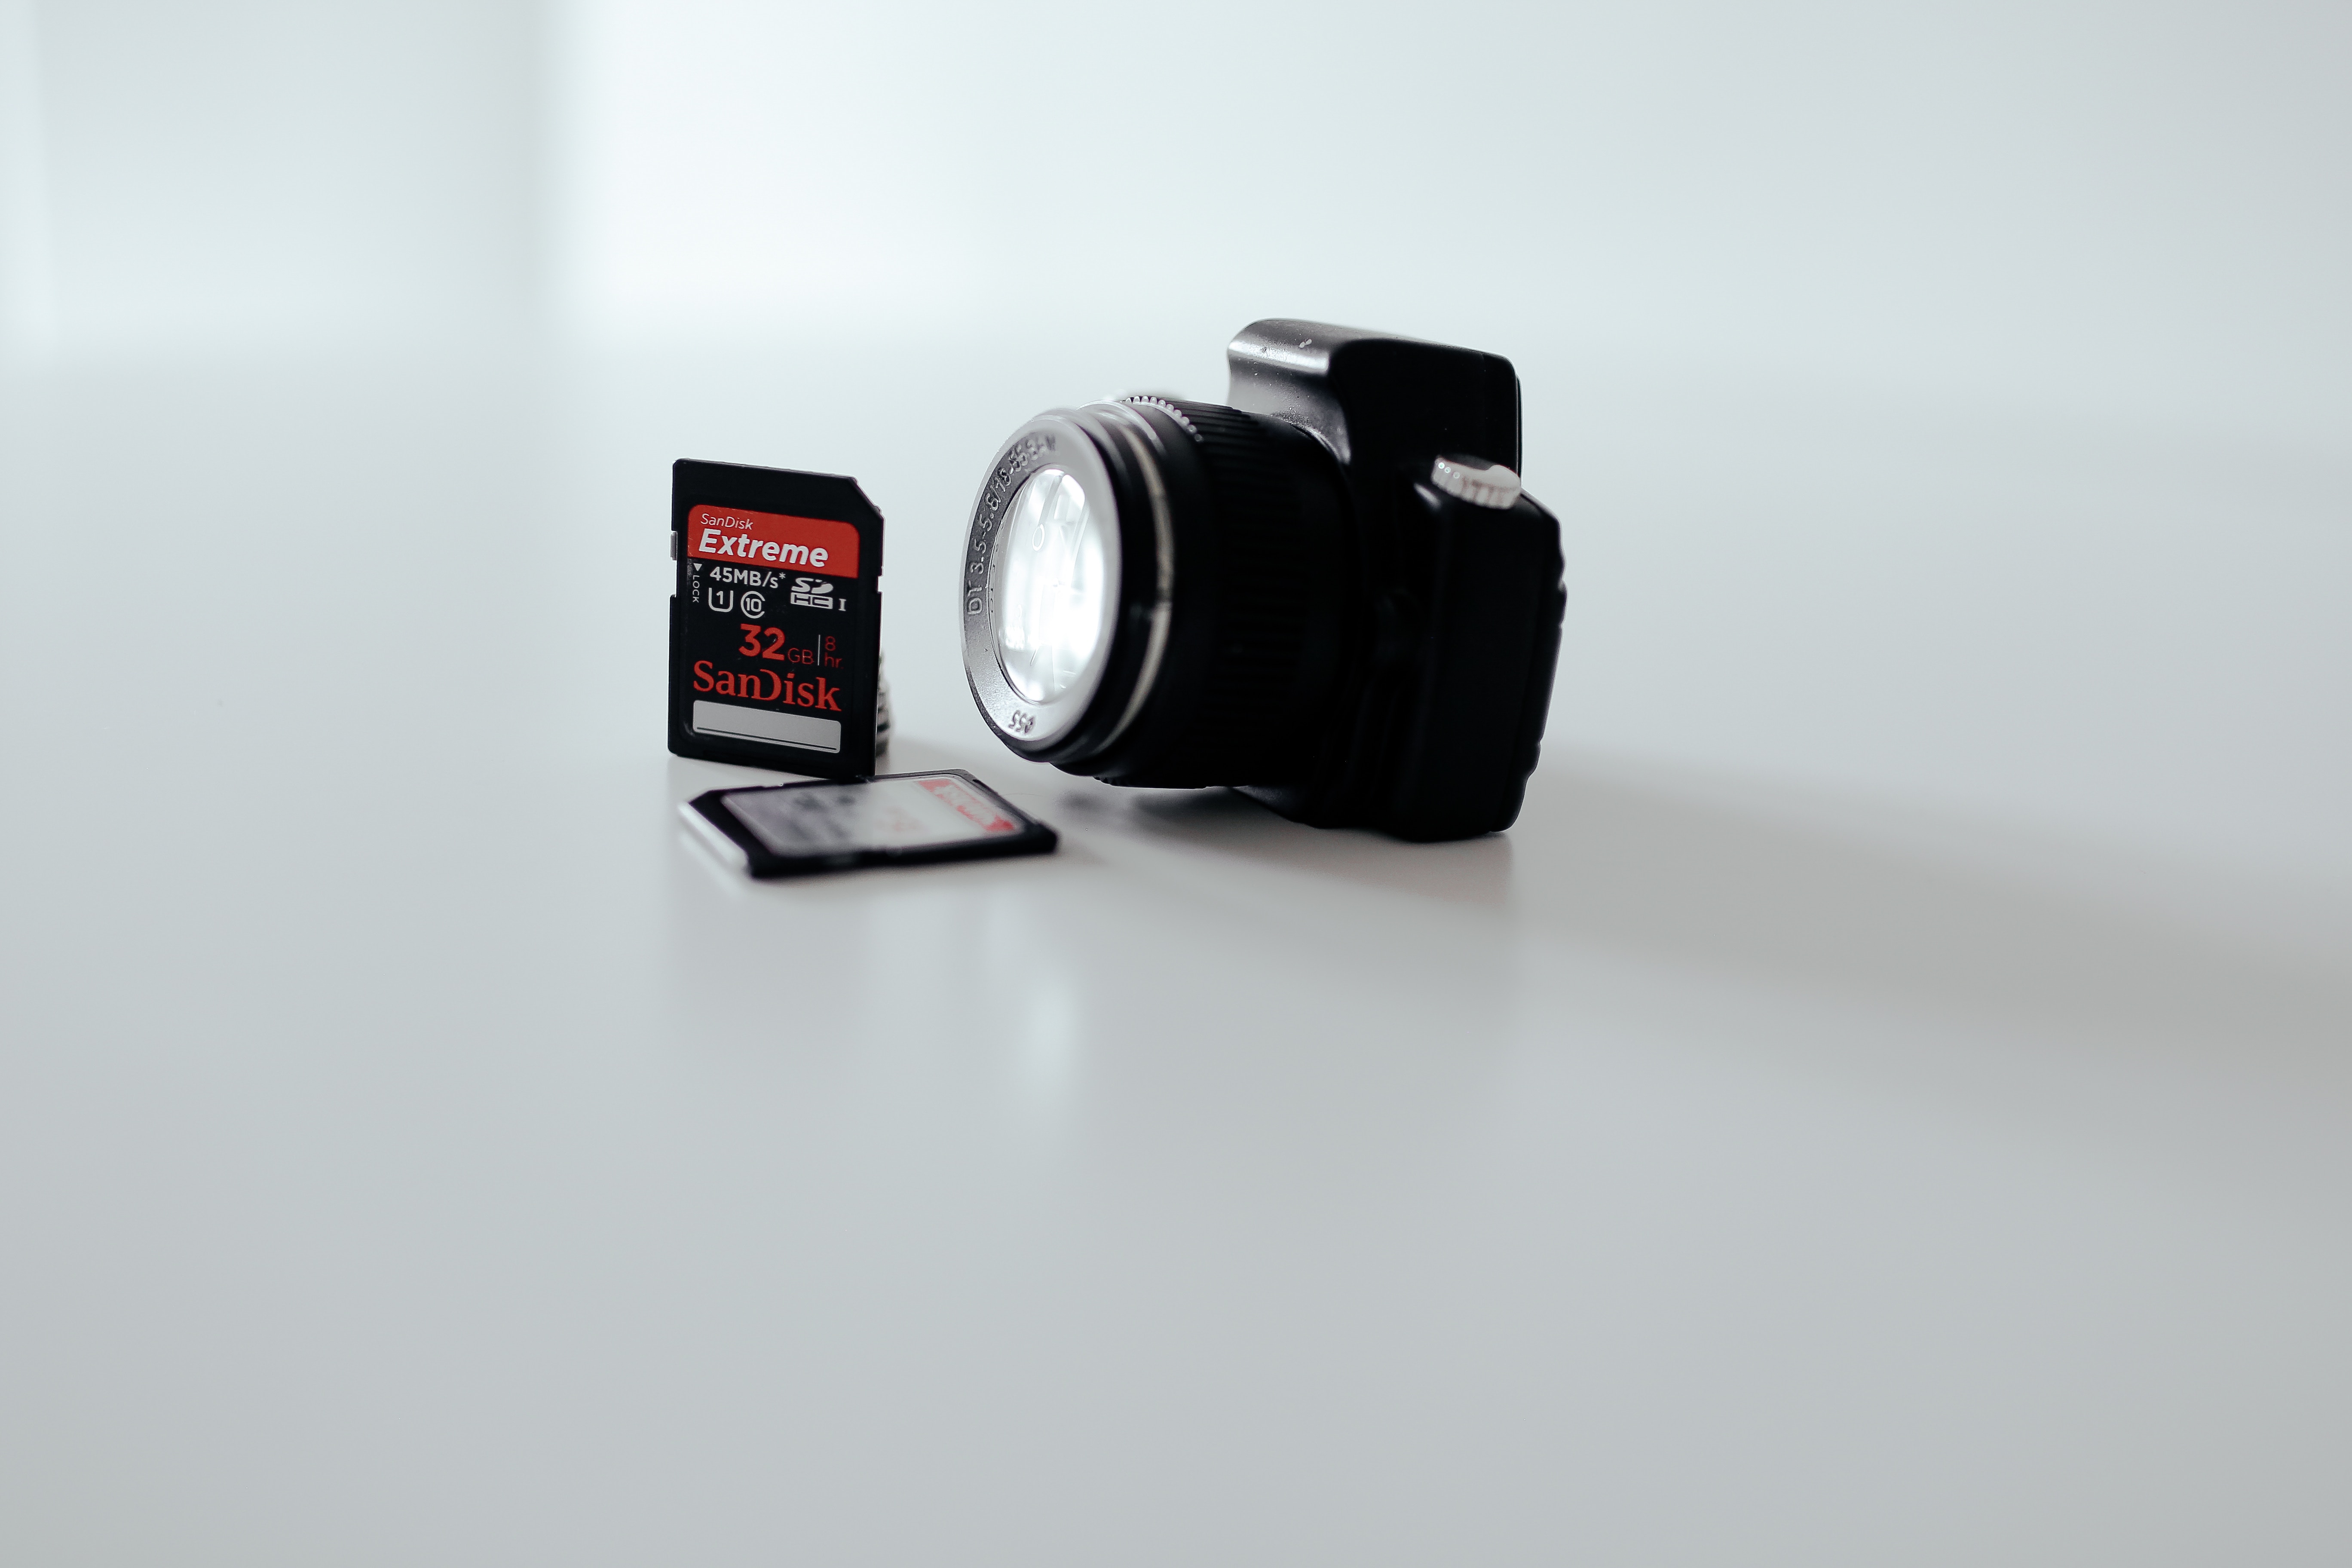
cameras optics, product, camera accessory, photography, camera lens, product design, lens, camera, digital camera, hardware